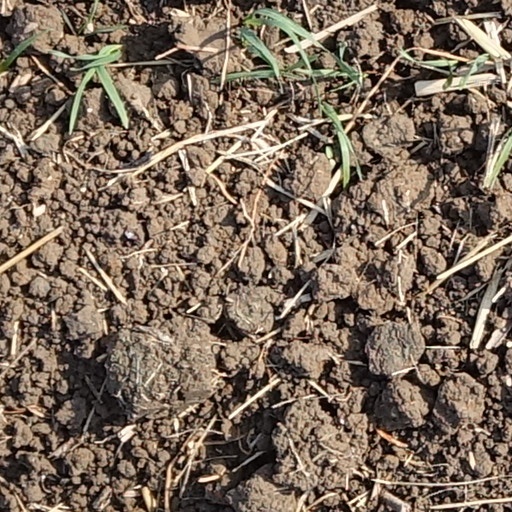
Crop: wheat